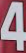
Number: 4